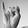
ASL letter: I